The Descent of Man, and Selection in Relation to Sex

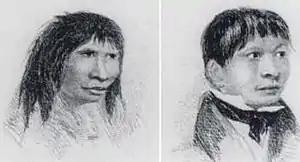
On the "Beagle" voyage, Darwin met Fuegians including Jemmy Button who had been briefly educated in England.

It was Darwin's second book on evolutionary theory, following his 1859 work, "On the Origin of Species", in which he explored the concept of natural selection and which had been met with a firestorm of controversy in reaction to Darwin's theory. A single line in this first work hinted at such a conclusion: "light will be thrown on the origin of man and his history." When writing "The Variation of Animals and Plants Under Domestication" in 1866, Darwin intended to include a chapter including humans in his theory, but the book became too big and he decided to write a separate "short essay" on ape ancestry, sexual selection and human expression, which became "The Descent of Man".